Kollapur

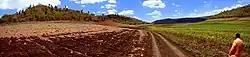
Amaragiri

Kollapur region is an area spanning the Nallamala Forest area on the banks of the river Krishna in the Nagarkurnool district, in the state of Telangana India. The Someswara, Sangameswara, and Malleswara temples are in this region, with traces of architectural treasures from the 2nd century BC. Hundreds of ancient temples are visible in the area, mainly built over 1,500 years ago. Due to similar broad roads and surrounding tree plantations, people used to refer to Kollapur as "Telangana Mysore" (a reference to the larger city of Mysore).